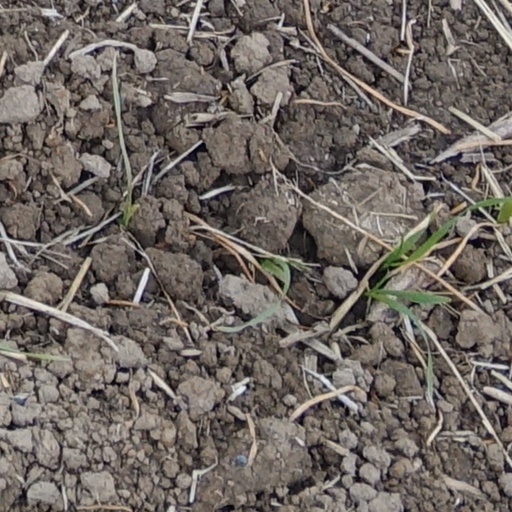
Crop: wheat